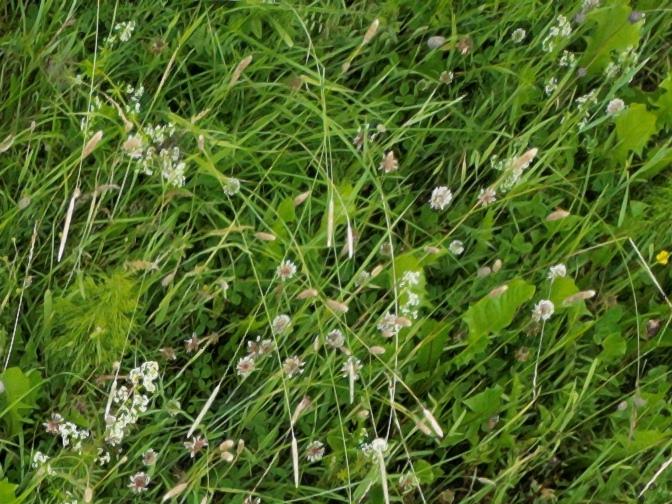
Flowers visible: yarrow flowers, yarrow flowers, yarrow flowers